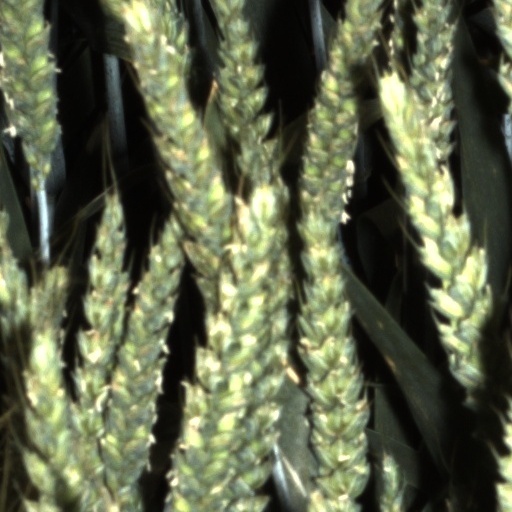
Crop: wheat